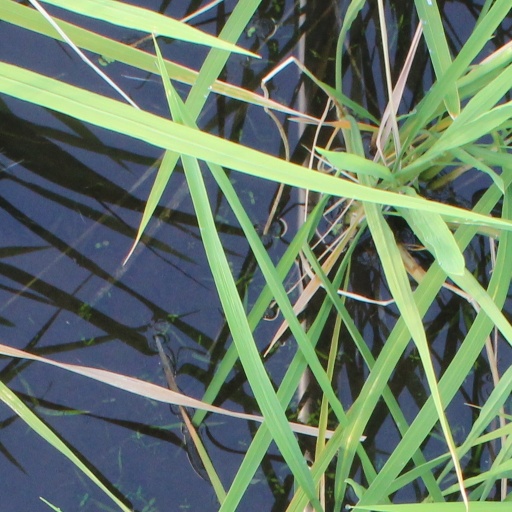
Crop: rice